Müfide Kadri

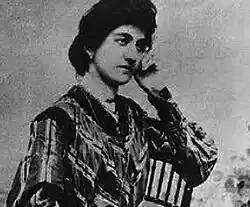
Müfide Kadri (date unknown)

Müfide Kadri Hanım (1889/90, in Istanbul – 1912, in Istanbul) was a Turkish painter and composer; one of the first female artists in Turkey and the first professional female art teacher in the Ottoman Empire. She created mostly portraits and scenes with figures.